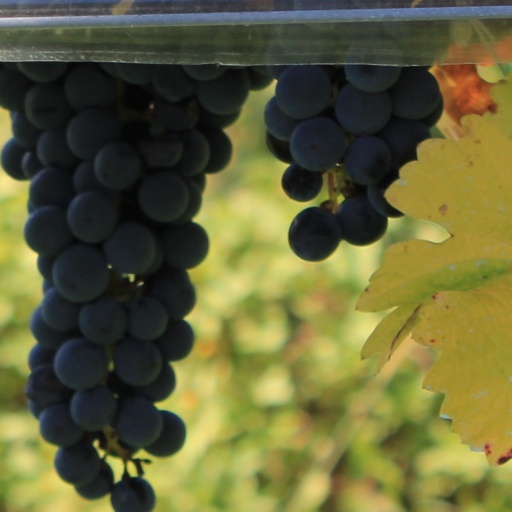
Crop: grape